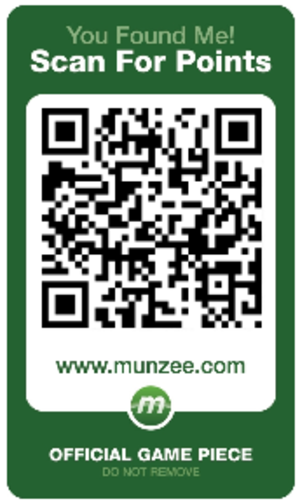
Munzee
Sådan ser en Munzee ud, som spiller kan gemme eller finde
Munzee er en skattejagt hvor man skal finde steder i den virkelige verden. Spillet minder lidt om Geocaching, men bruger QR kode teknologi sammen med GPS positionen. Der er Munzee gemt på alle kontinenter i verden.